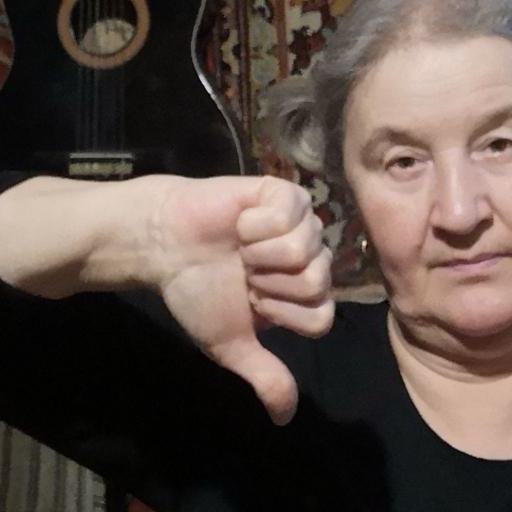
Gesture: dislike